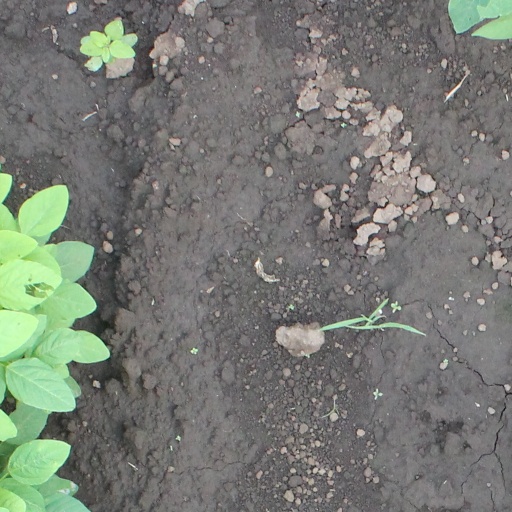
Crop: soybean